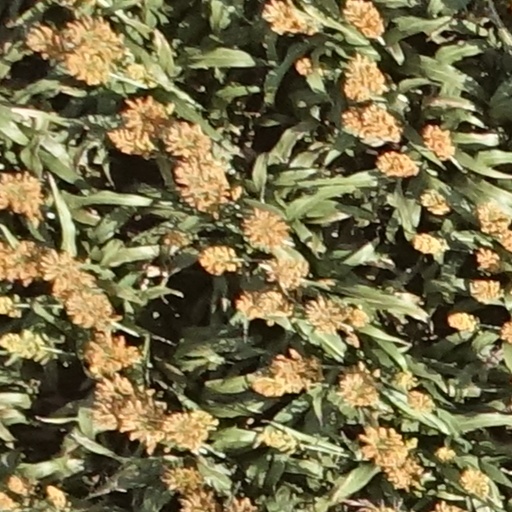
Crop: sorghum